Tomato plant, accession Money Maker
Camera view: vertical (180 deg); turntable rotation: 150 degrees
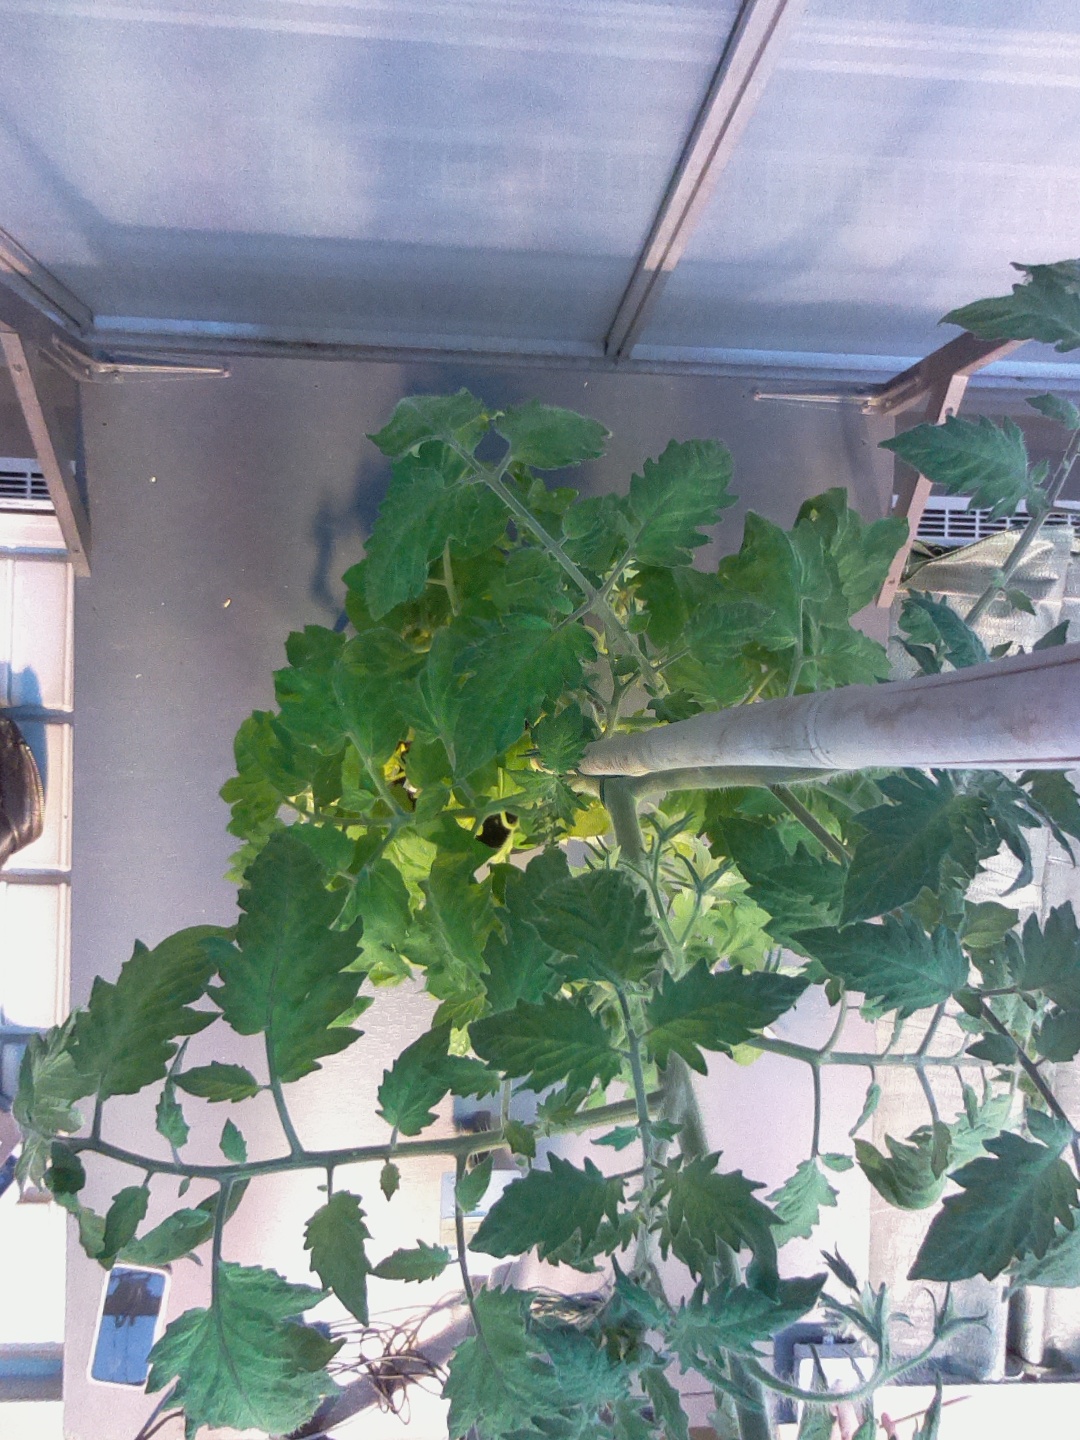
BBCH growth stage 70: Fruits at the main stem or branches visibles